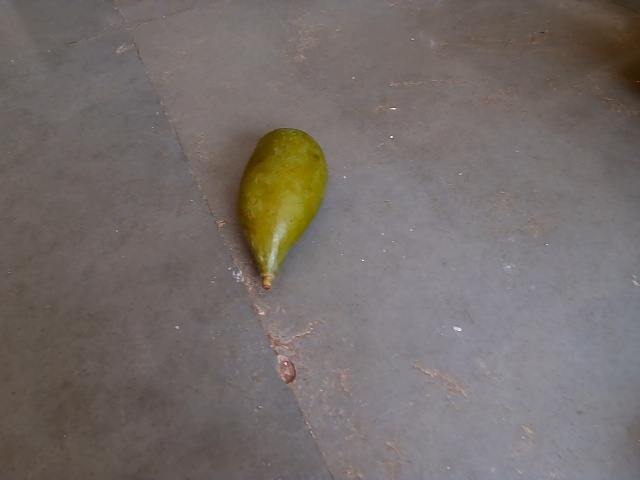
Label: Raw_Mango